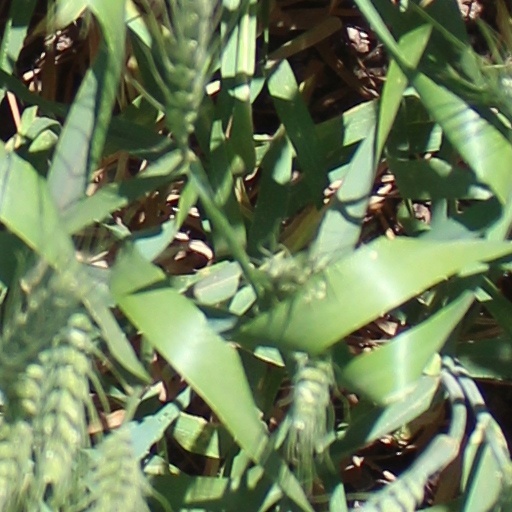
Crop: wheat